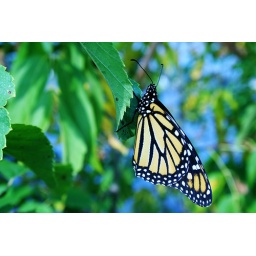
butterfly down by the river